Homowo

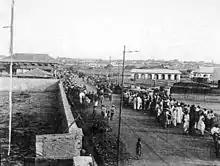
A street in Accra. Many people from nearby neighborhoods and the surrounding area flock to the city center in order to attend the celebration of the Homowo Festival, the annual main festival of the Ga, around 1900.

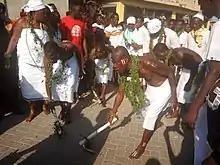
Teshie Homowo Festival Ban on Singing & Drumming Ritual Ceremony.

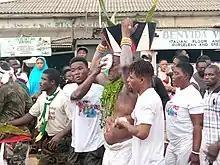
Homowo festival rituals.

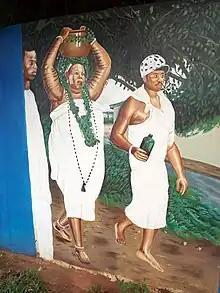
Nungua Homowo Festival Painting.

Homowo is a festival celebrated by the Ga people of Ghana in the Greater Accra Region. The festival starts at the end of April into May with the planting of crops (mainly millet) before the rainy season starts. The Ga people celebrate Homowo in the remembrance of famine that once happened in their history in precolonial Ghana. The Ga Homowo or Harvest Custom is an annual tradition among the Accra people, with its origin tied to the Native Calendar and the Damte Dsanwe people of the Asere Quarter. Asere is a sub-division of the Ga Division in the Accra District of the Gold Coast Colony.